Italy in the Middle Ages

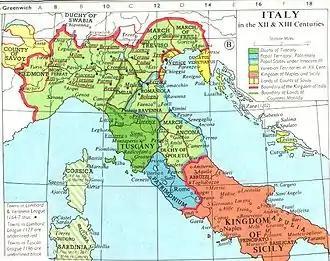
Medieval Kingdom of Italy, outlined in red, in the 12th and 13th centuries

In 951 King Otto I of Germany had married Adelaide of Burgundy, the widow of late King Lothair II of Italy. Otto assumed the Iron Crown of Lombardy at Pavia despite his rival Margrave Berengar of Ivrea. The thrones of Italy and Germany were united. When in 960 Berengar attacked the Papal States, King Otto, summoned by Pope John XII, conquered the Kingdom of Italy and on 2 February 962 had himself crowned Holy Roman Emperor at Rome, reviving the empire of Charlemagne. From that time on, the kings of Italy were always also kings of Germany, and Italy thus became a constituent kingdom of the Holy Roman Empire, along with the Kingdom of Germany ("regnum Teutonicorum") and – from 1032 – Burgundy. The German king ("Rex Romanorum") would be crowned by the Archbishop of Milan with the Iron Crown in Pavia as a prelude to the visit to Rome to be crowned Emperor by the Pope.